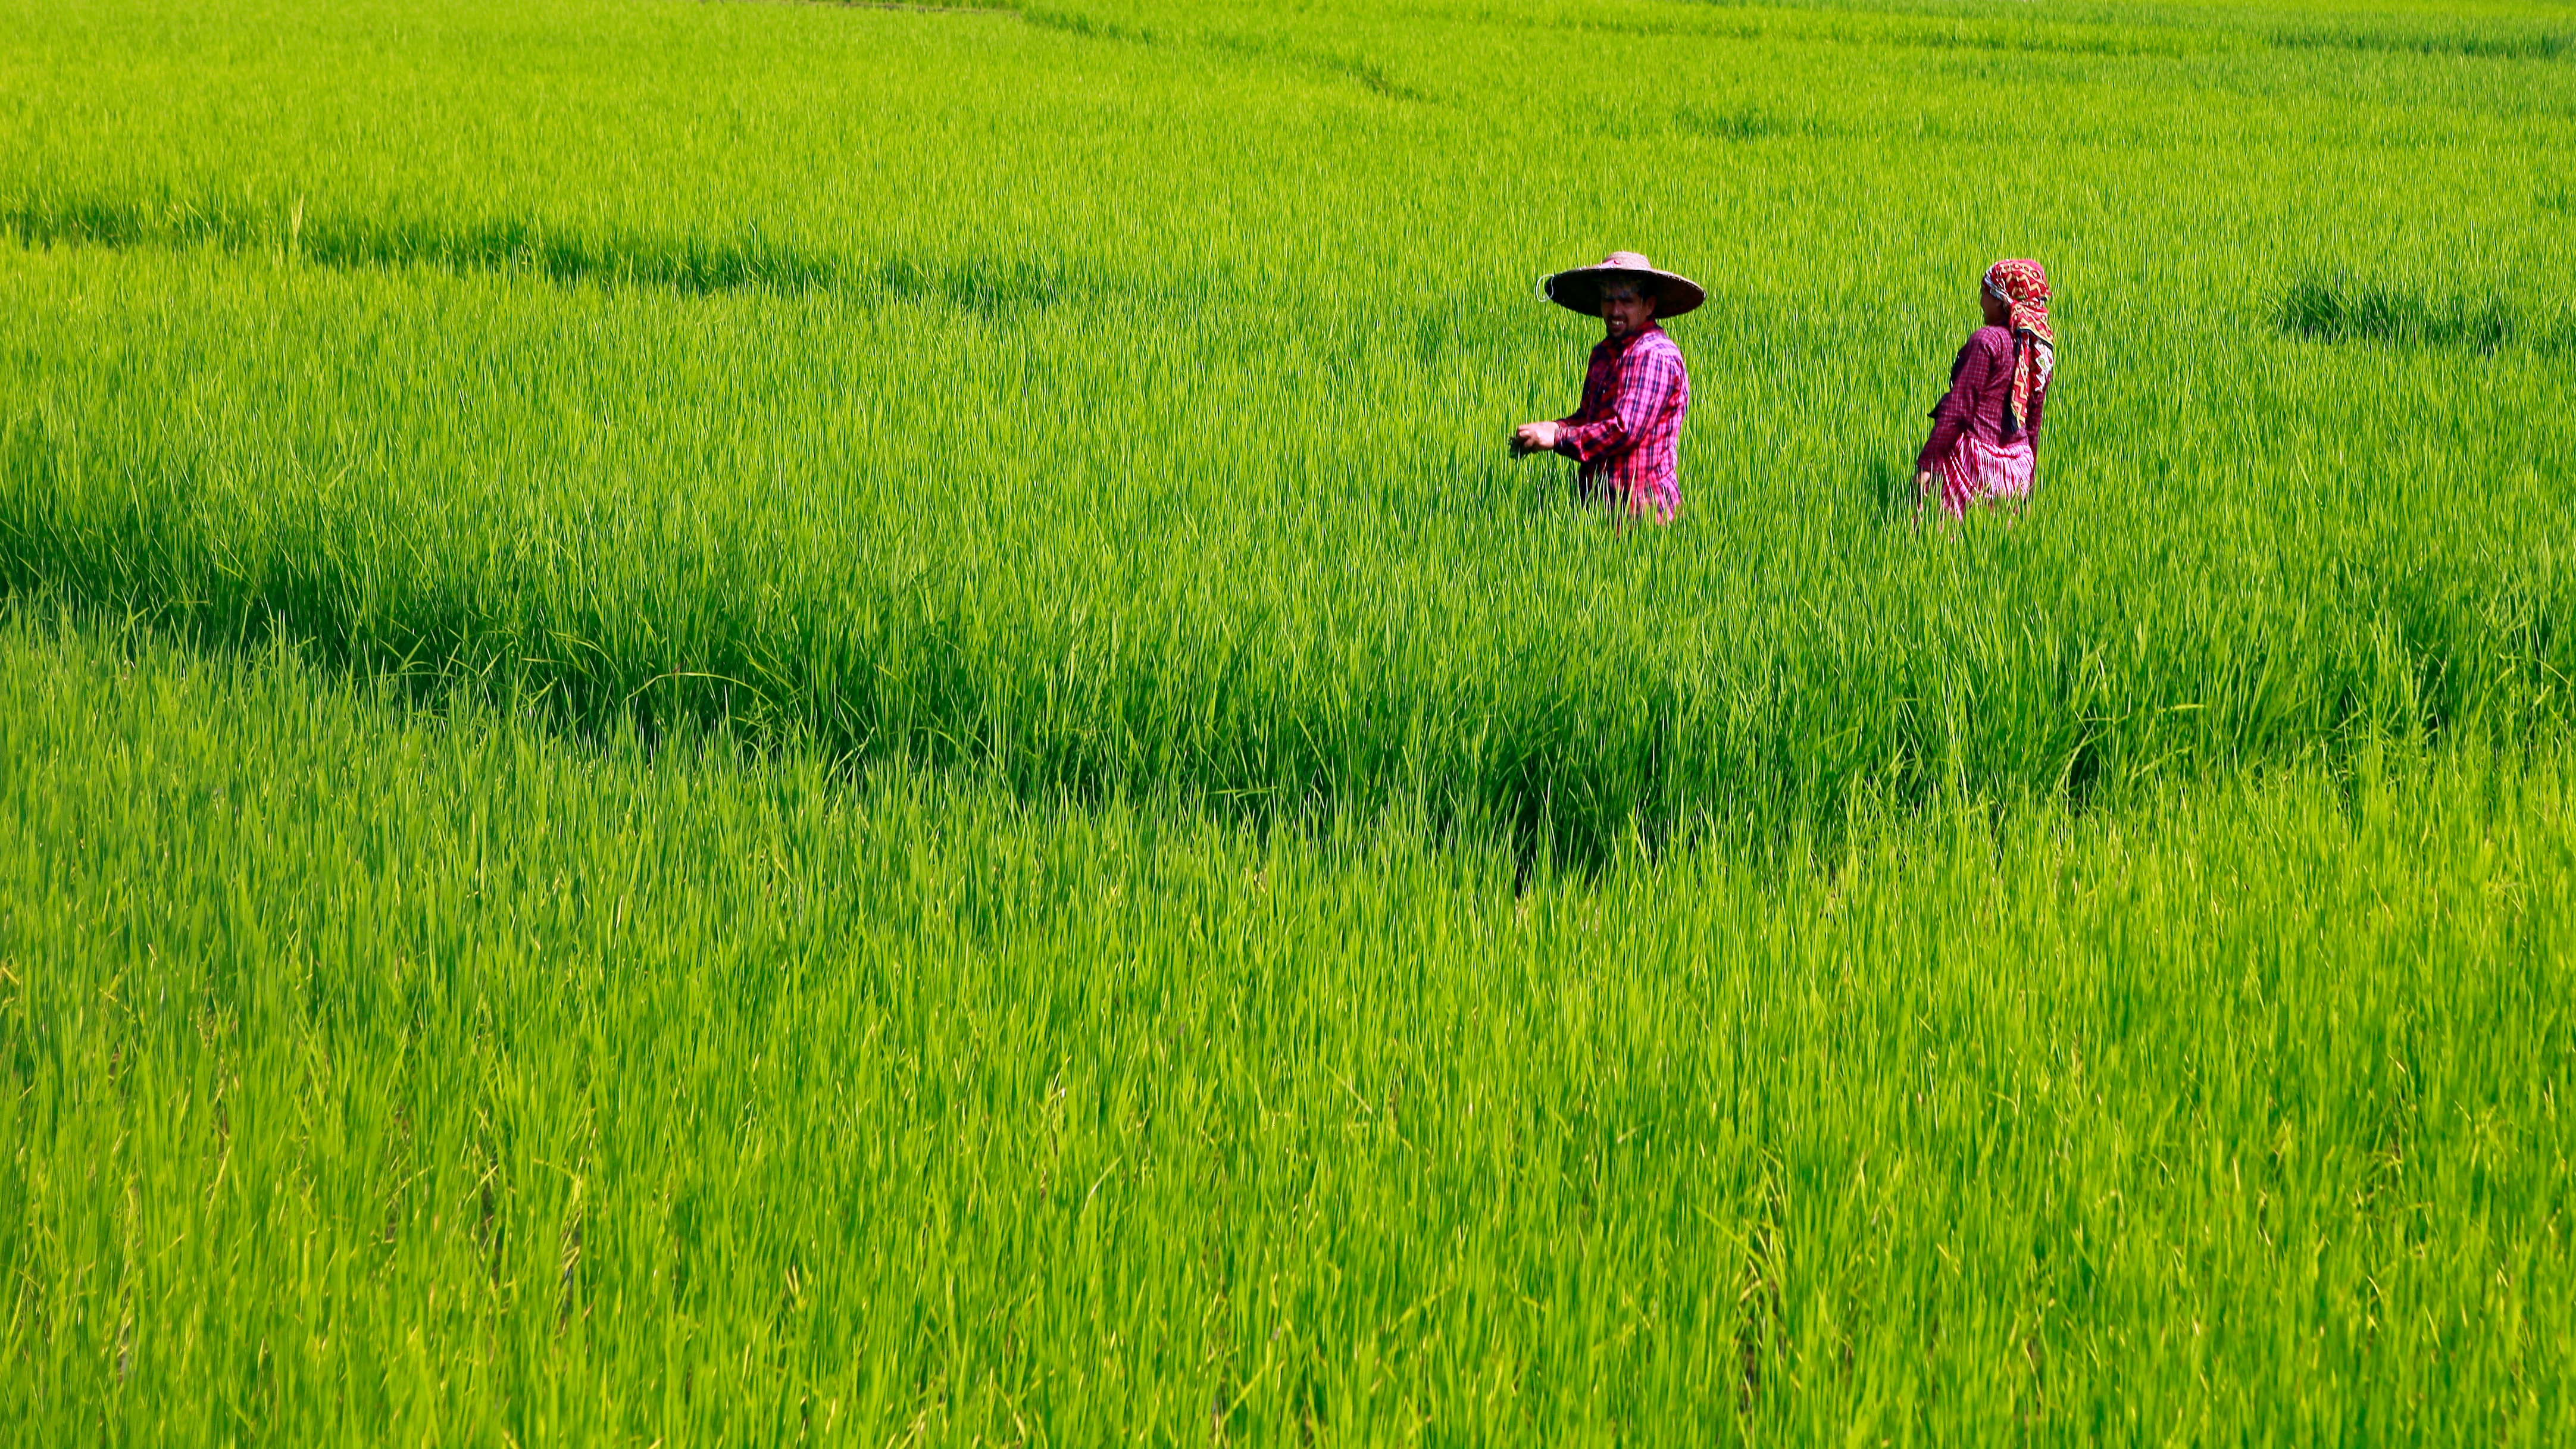
grass, plant, field, lawn, meadow, prairie, food, crop, pasture, agriculture, plain, grassland, habitat, paddy field, grass family